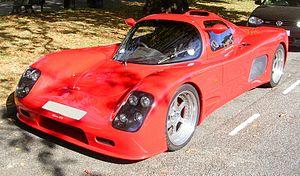
Une kit car est une automobile achetée en kit et montée par l'utilisateur lui-même ou par un prestataire de service.
L'Ultima GTR est une automobile supersportive ou supercar fabriquée par Ultima Sports Ltd basée à Hinckley dans le Leicestershire en Angleterre. Elle est disponible à la vente à la fois en kit et en voiture prête à rouler. Elle est également disponible en version cabriolet sous le nom de Ultima Can-Am.